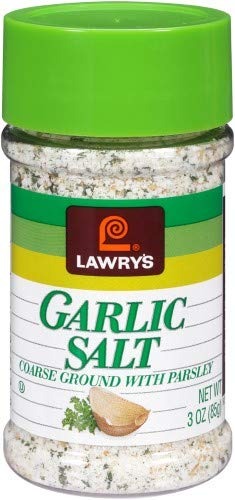
Item Name: Lawry's Coarse Ground Garlic Salt, with Parsley (Pack of 18)
Value: 54.0
Unit: Ounce

Price: 19.12